John Reynell (politician)

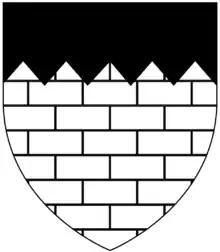
Arms of Reynell: "Argent, masonry sable a chief indented of the second"

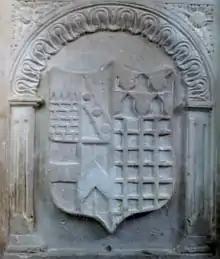
Arms of Reynell (of 4 quarters: 1:Reynell; 2: ("Argent, on a bend sable three bezants") Burden, 3: ("Azure, on a fess engrailed argent three lozenges gules" ) Stighull of Malston and East Ogwell, 4: ("Per pale argent and gules, on a chevron azure three cross-crosslets botonee or") Thorber) impaling Chichester ("Chequy or and gules, a chief vair"), sybolising marriage of John Reynell and Agnes Chichester. Detail from monument in East Ogwell Church to their nephew's grandson Richard Reynell (1519–1585), MP

John Reynell (floruit 1427/28) was a Member of Parliament for Devon in 1427/28.